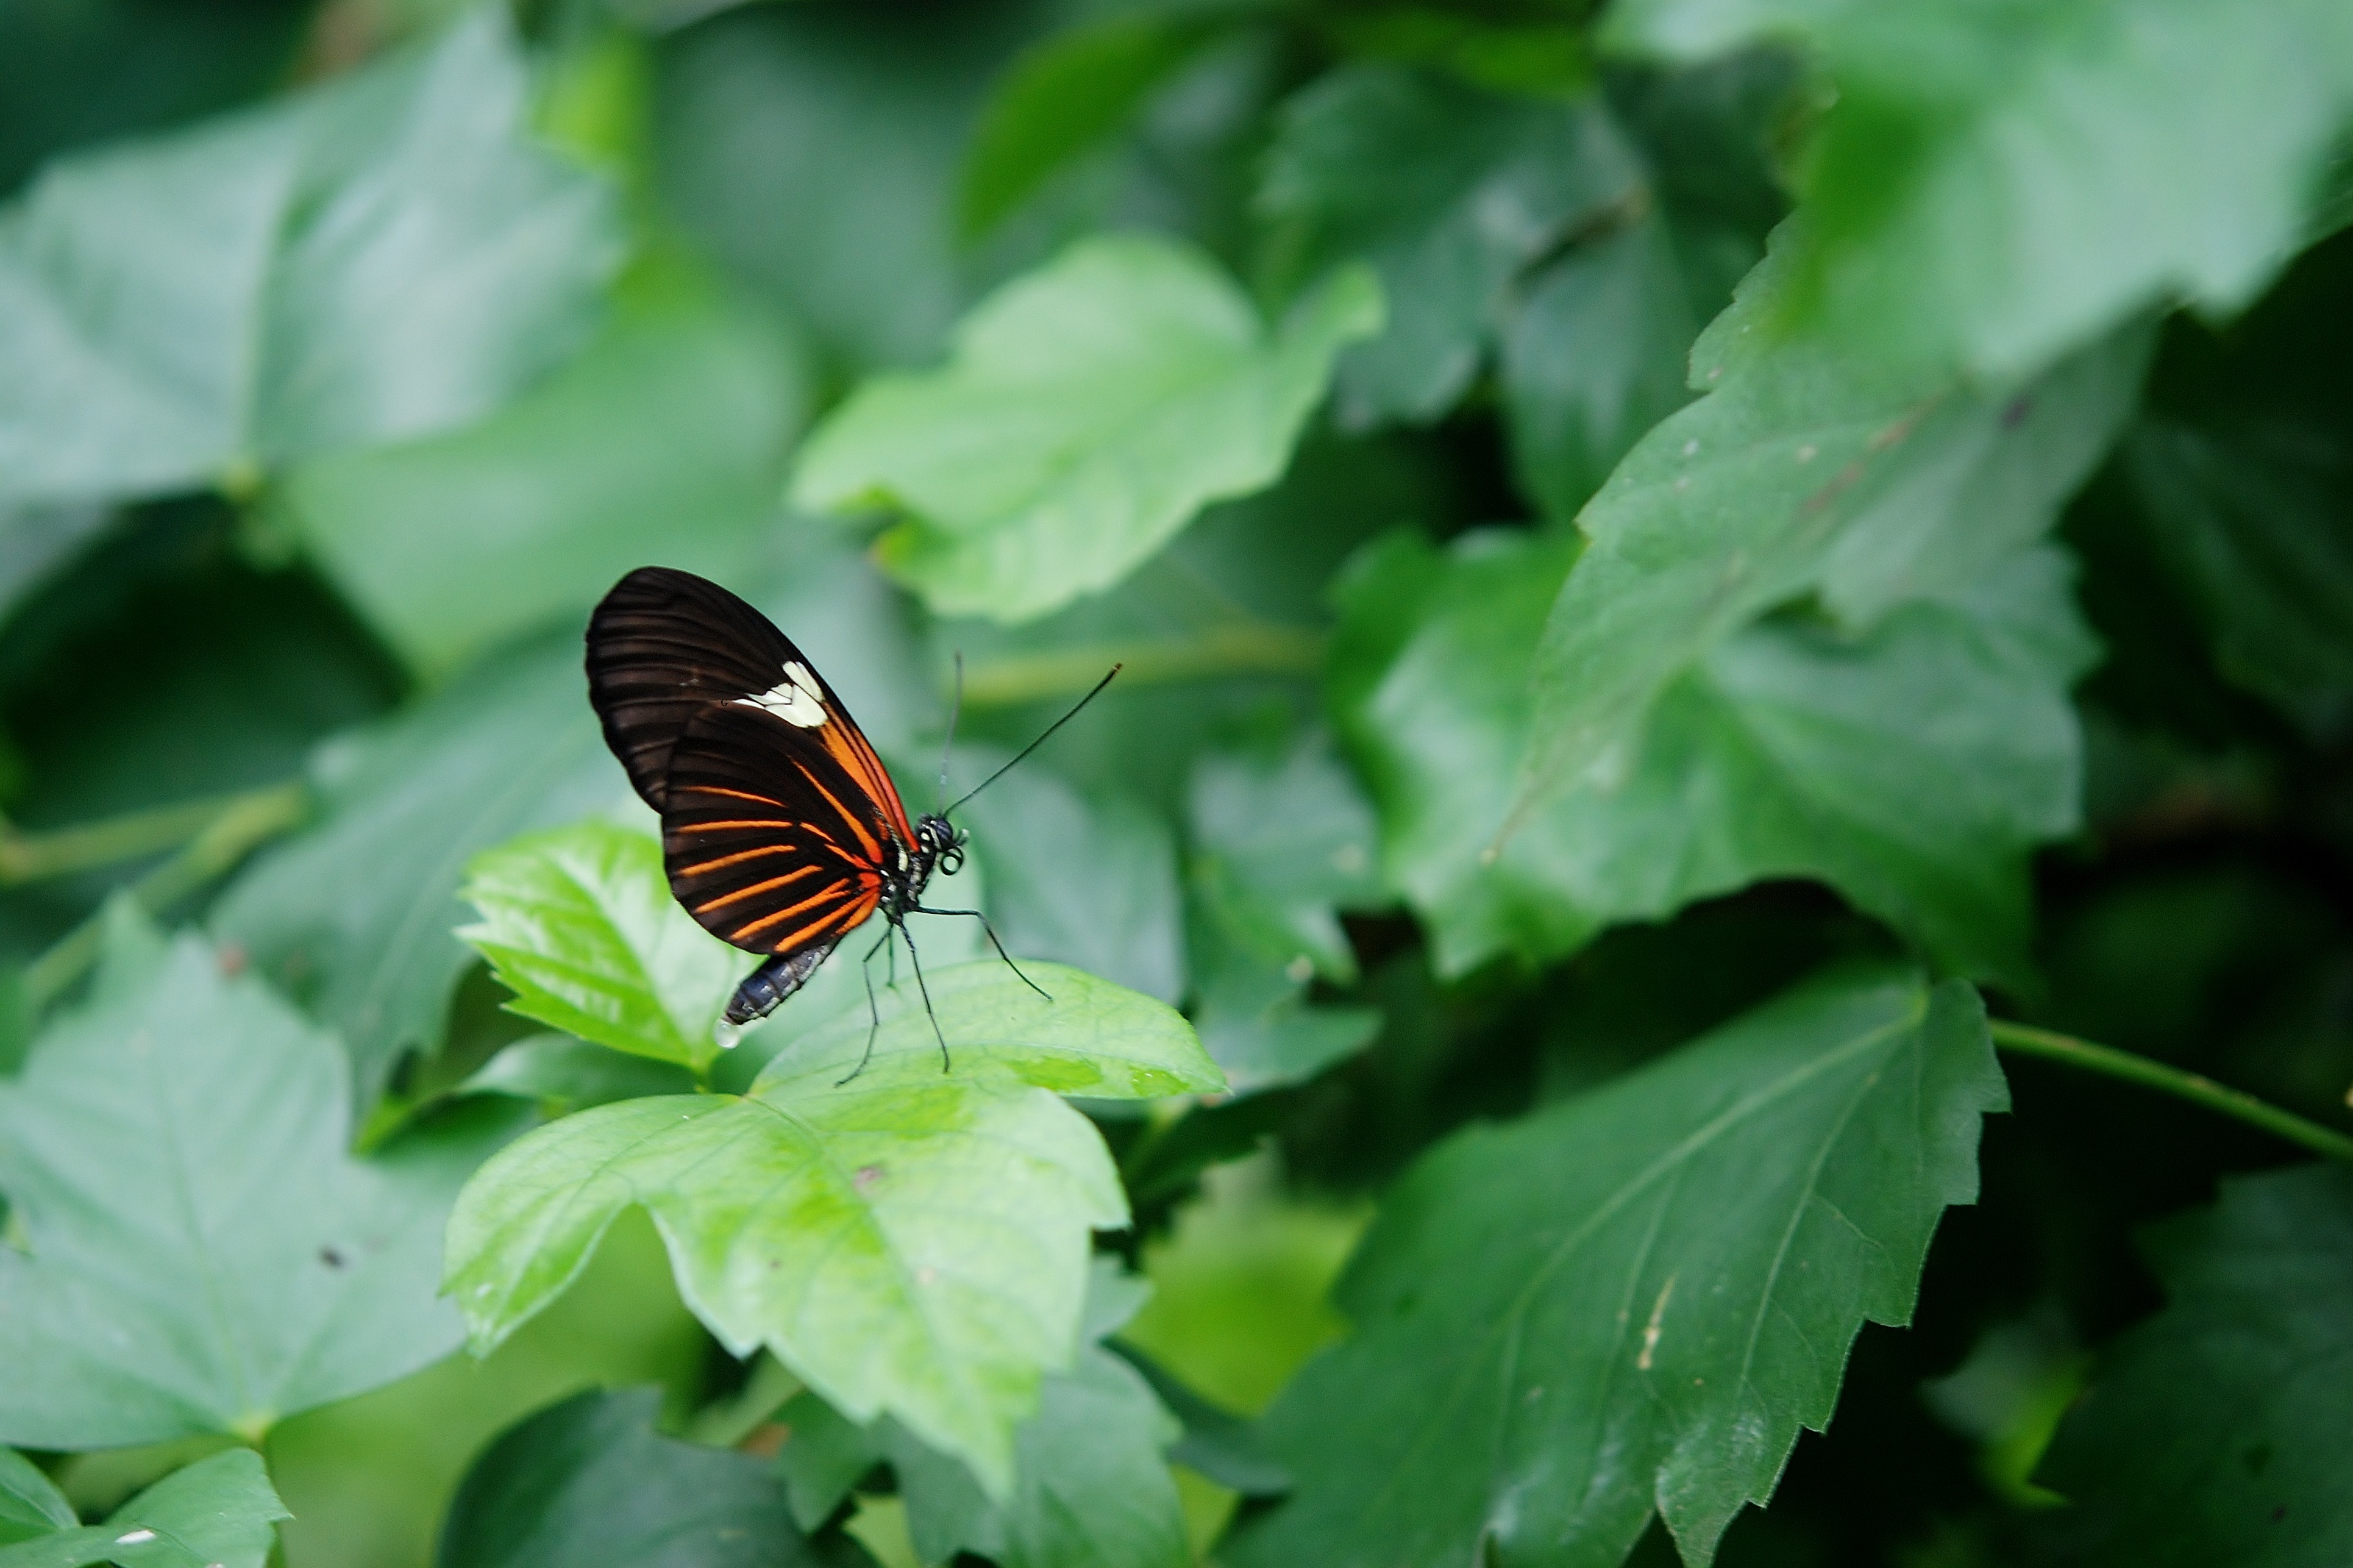
tree, nature, wing, leaf, flower, animal, green, insect, botany, butterfly, black, fauna, invertebrate, wings, papilio, macro photography, rumanzovia, moths and butterflies